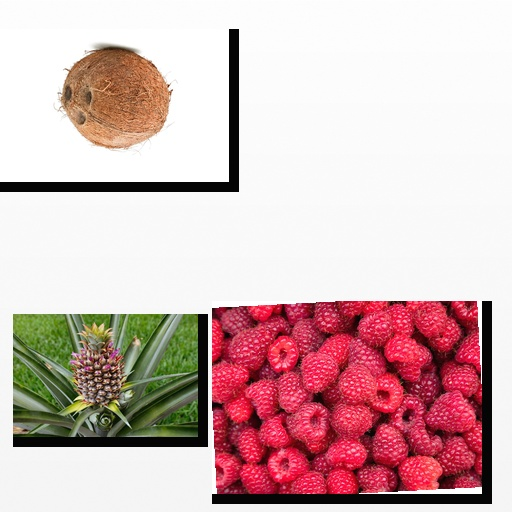
Food items: pineapple, coconut, raspberry